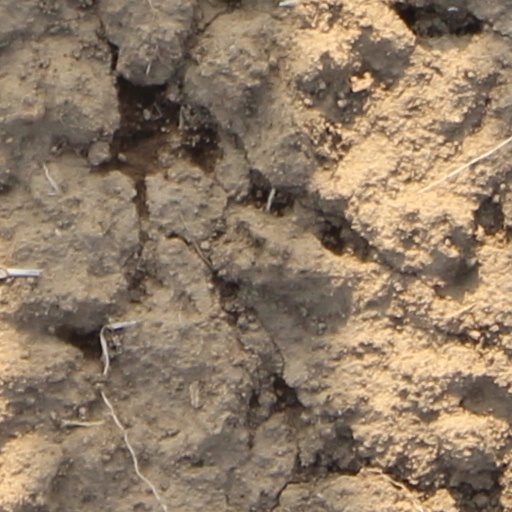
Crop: wheat